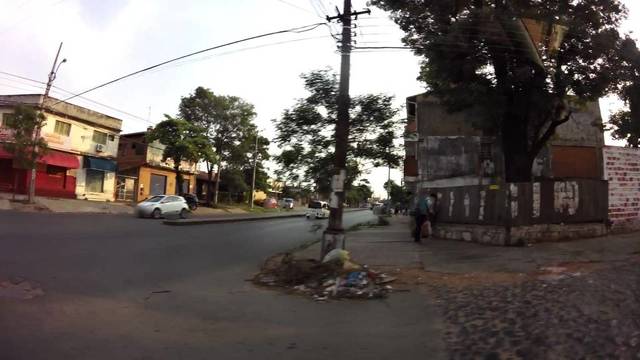
Region: Paraguay
Coordinates: -25.318, -57.576